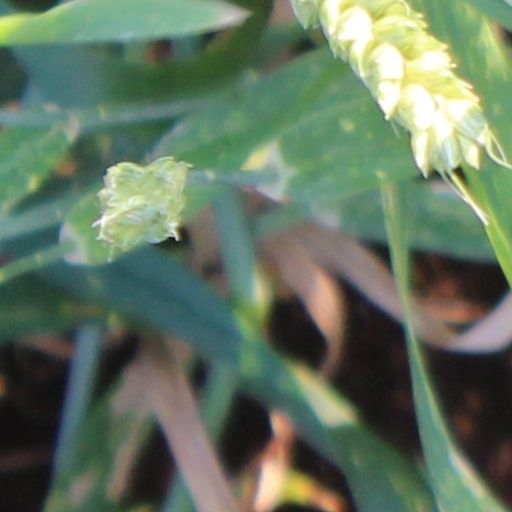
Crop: wheat